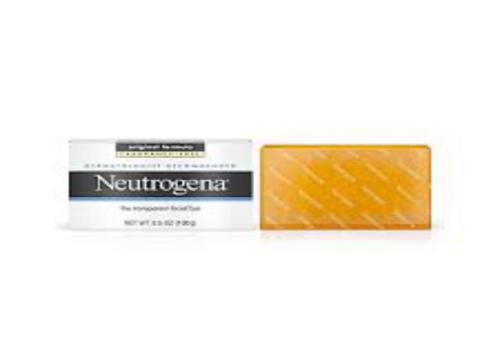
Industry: Necessities